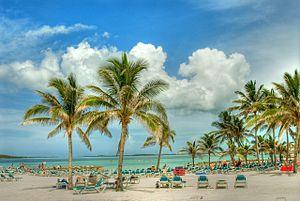
Back in Black, sorti le 25 juillet 1980, est le 7ᵉ album du groupe de hard rock AC/DC. Il s'agit du premier album du groupe enregistré avec le chanteur Brian Johnson, remplaçant Bon Scott, le précédent chanteur décédé six mois plus tôt, à qui l'album rend hommage.